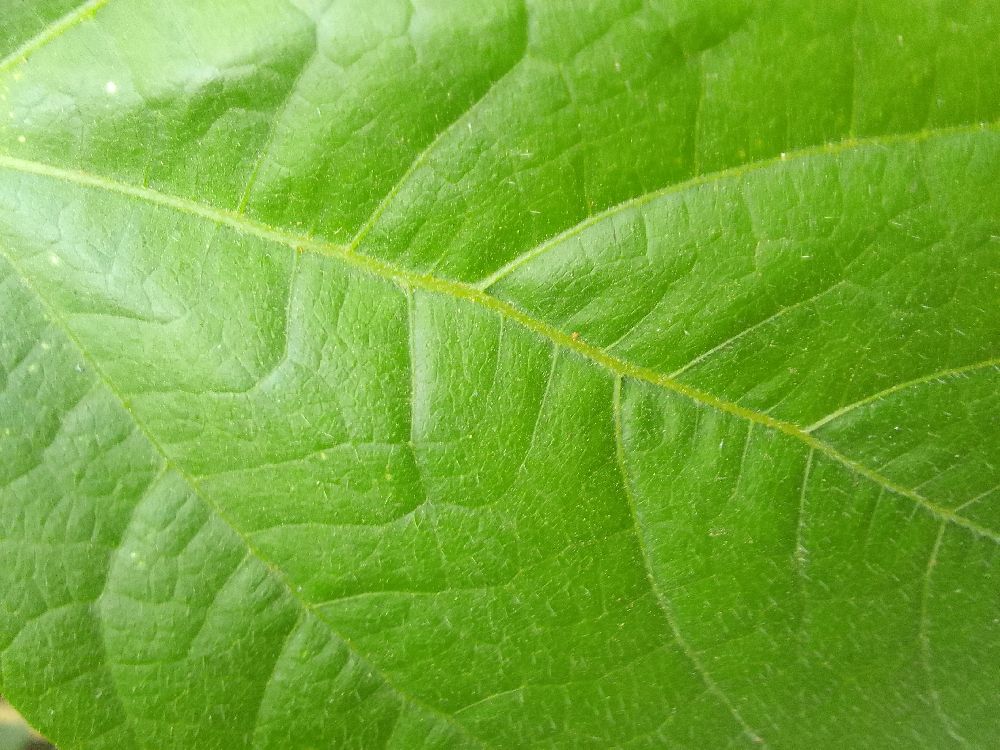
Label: healthy